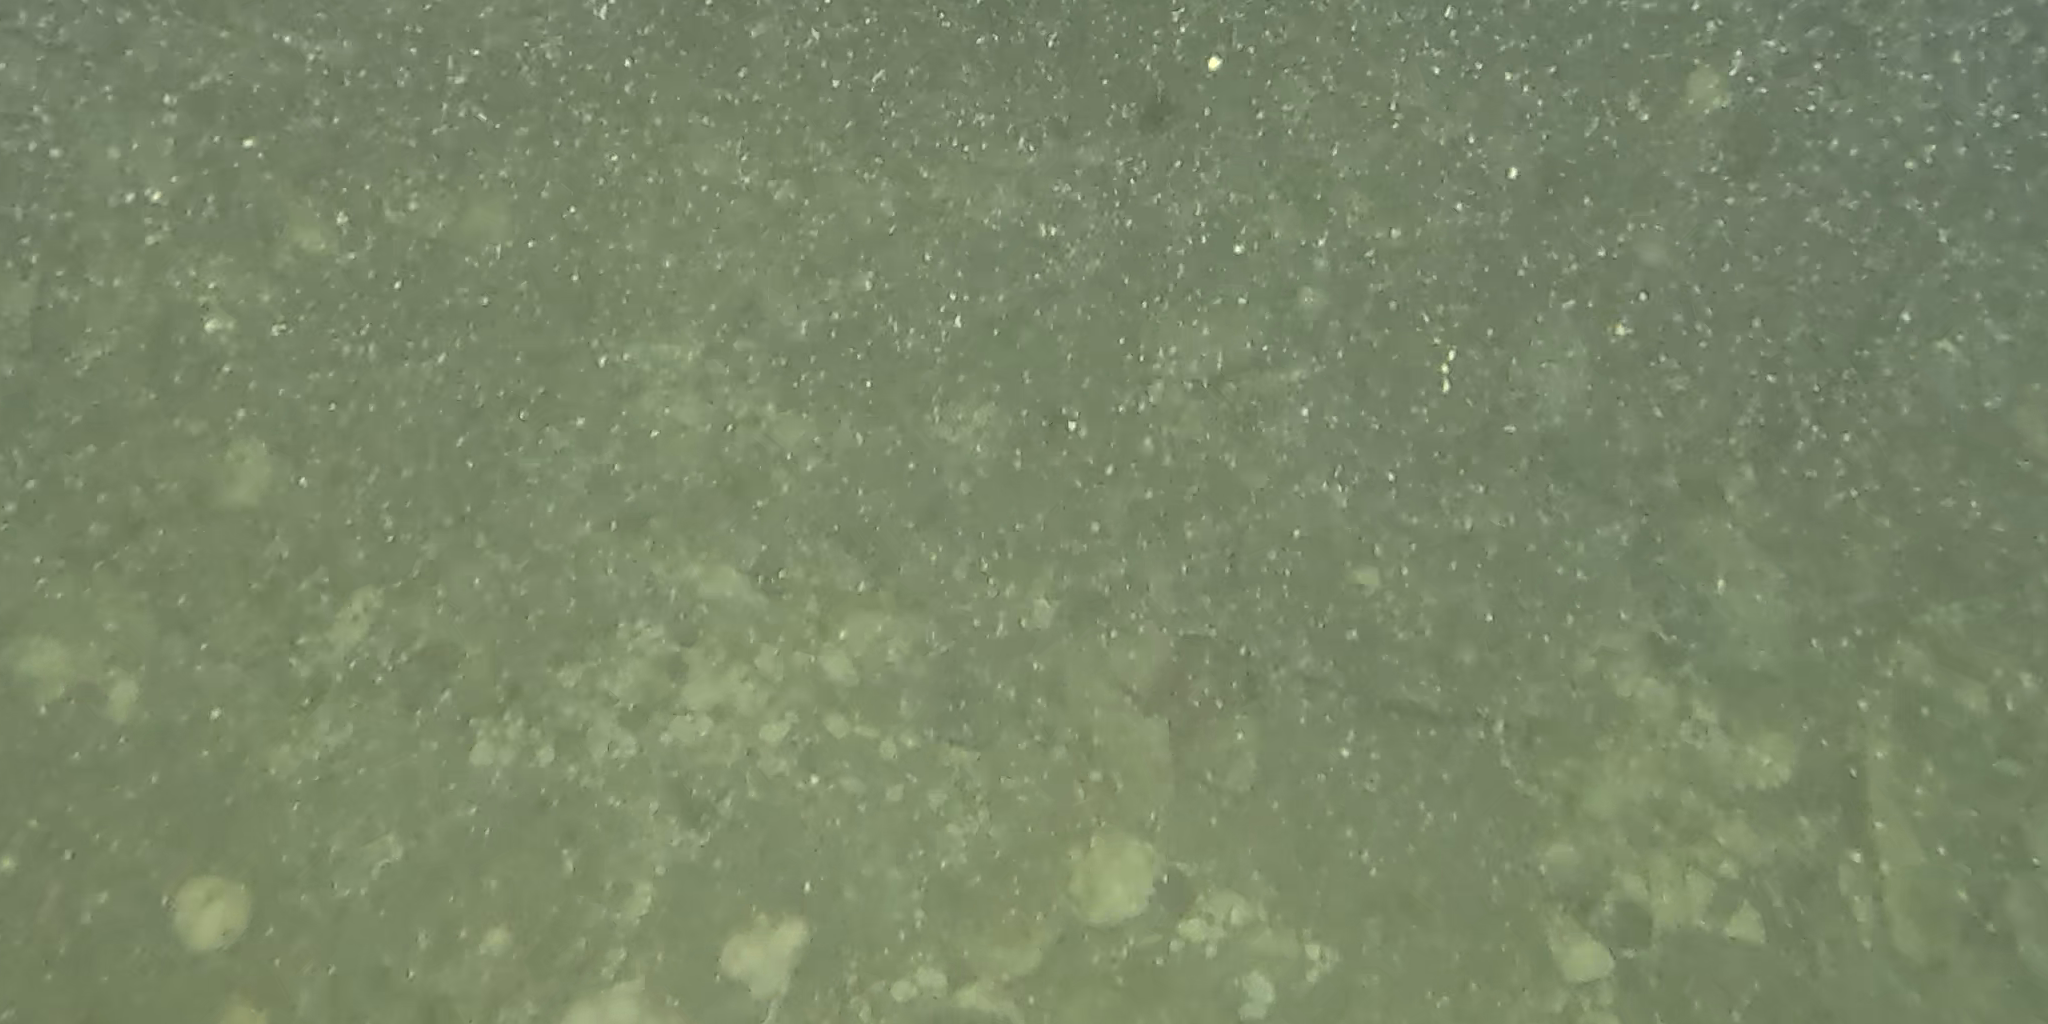
Seabed habitat: stone